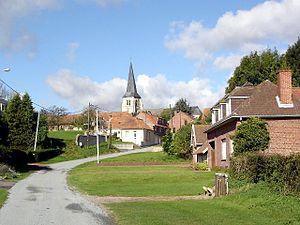
Benoît-Joseph Labre, né le 26 mars 1748 à Amettes, qui appartenait au diocèse de Boulogne-sur-Mer et décédé le 16 avril 1783 à Rome, est un pèlerin mendiant français qui parcourut les routes d'Europe. Surnommé le « Vagabond de Dieu », il est considéré comme un fol-en-Christ. Canonisé en 1881, il est liturgiquement commémoré le 16 avril.
Amettes est une commune française située dans le département du Pas-de-Calais en région Hauts-de-France.